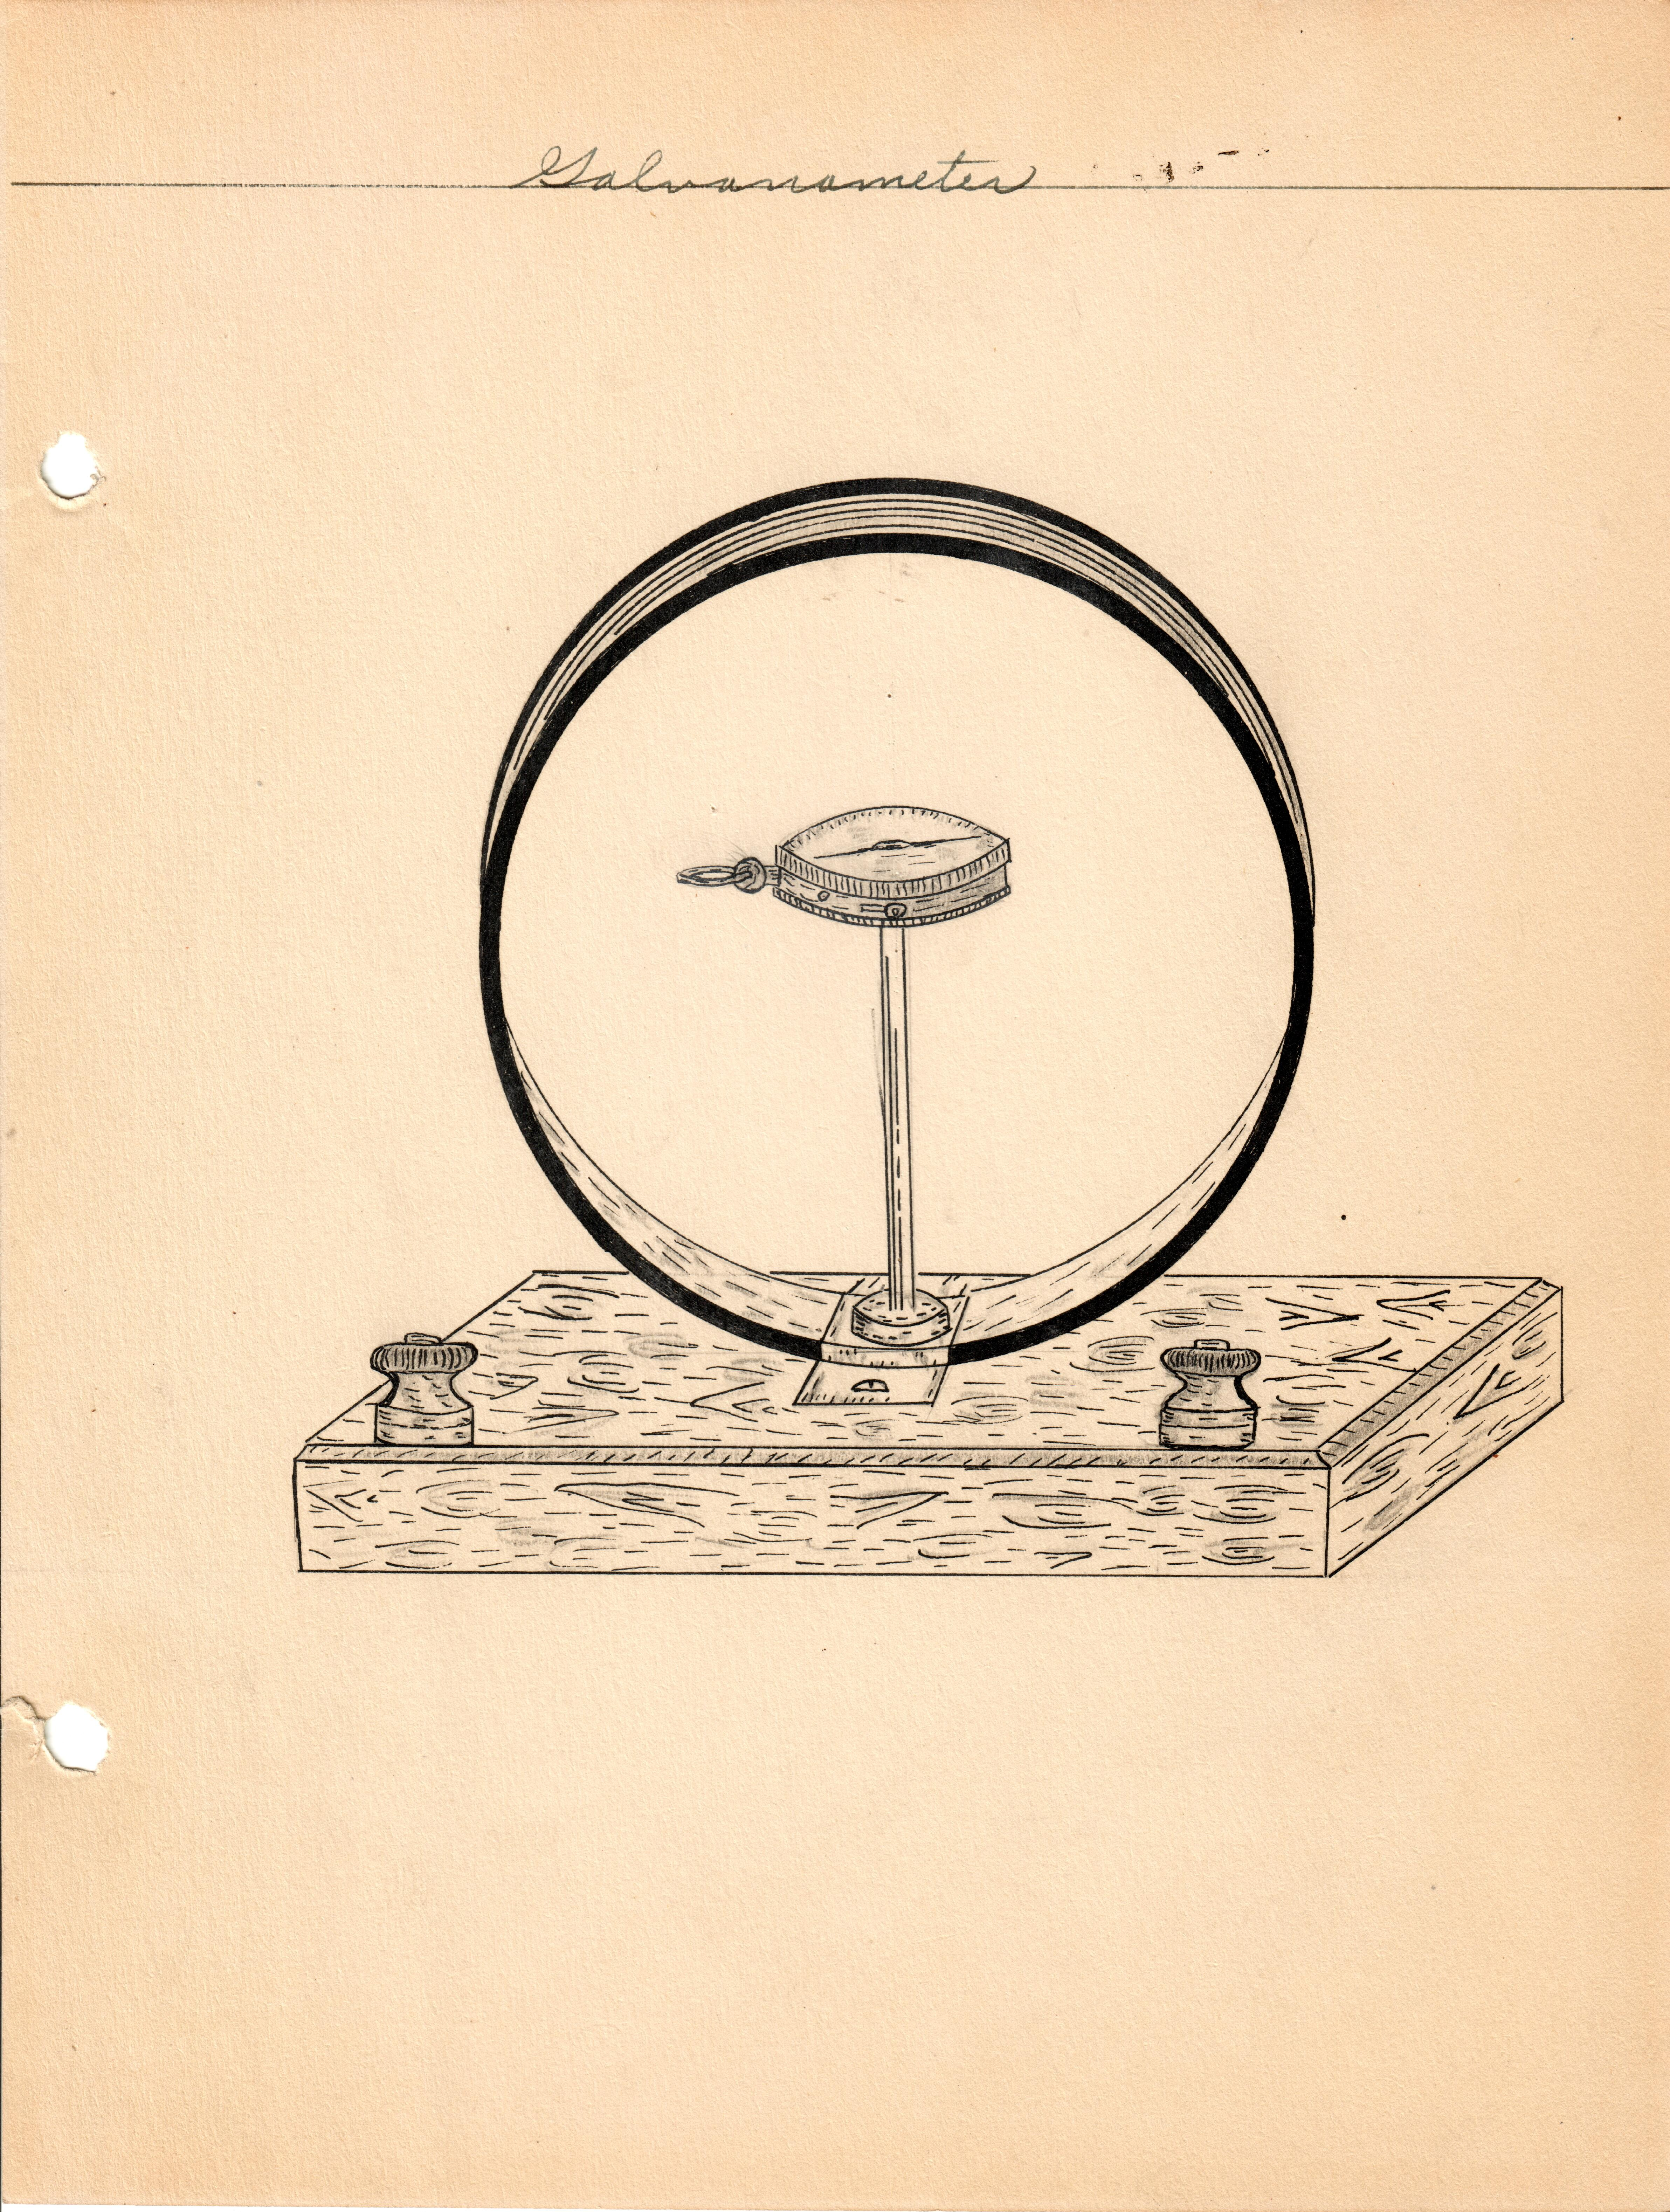
Galvanometer by Milton Wend 1927
Specialty: lab-equipment